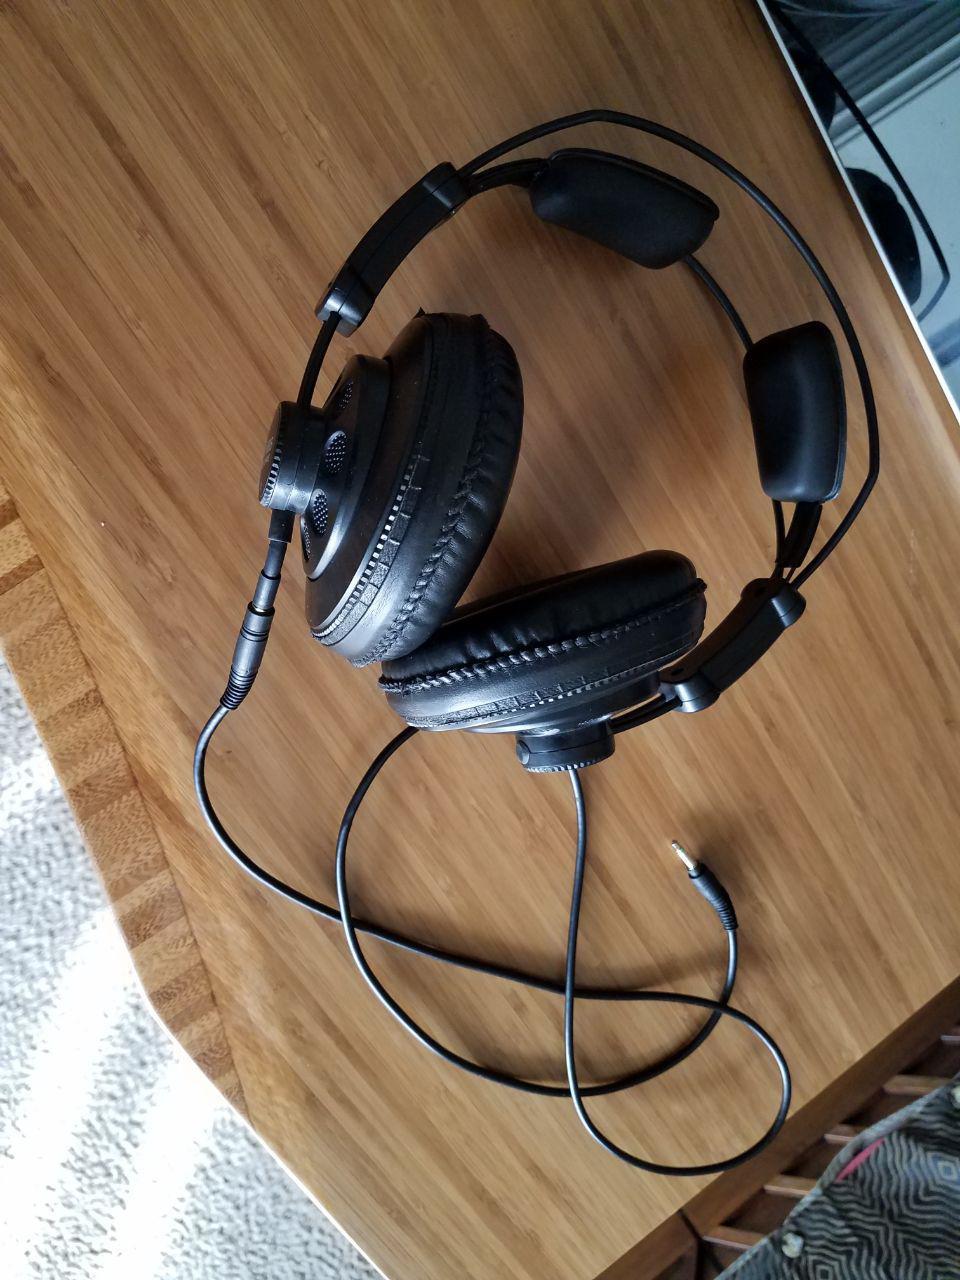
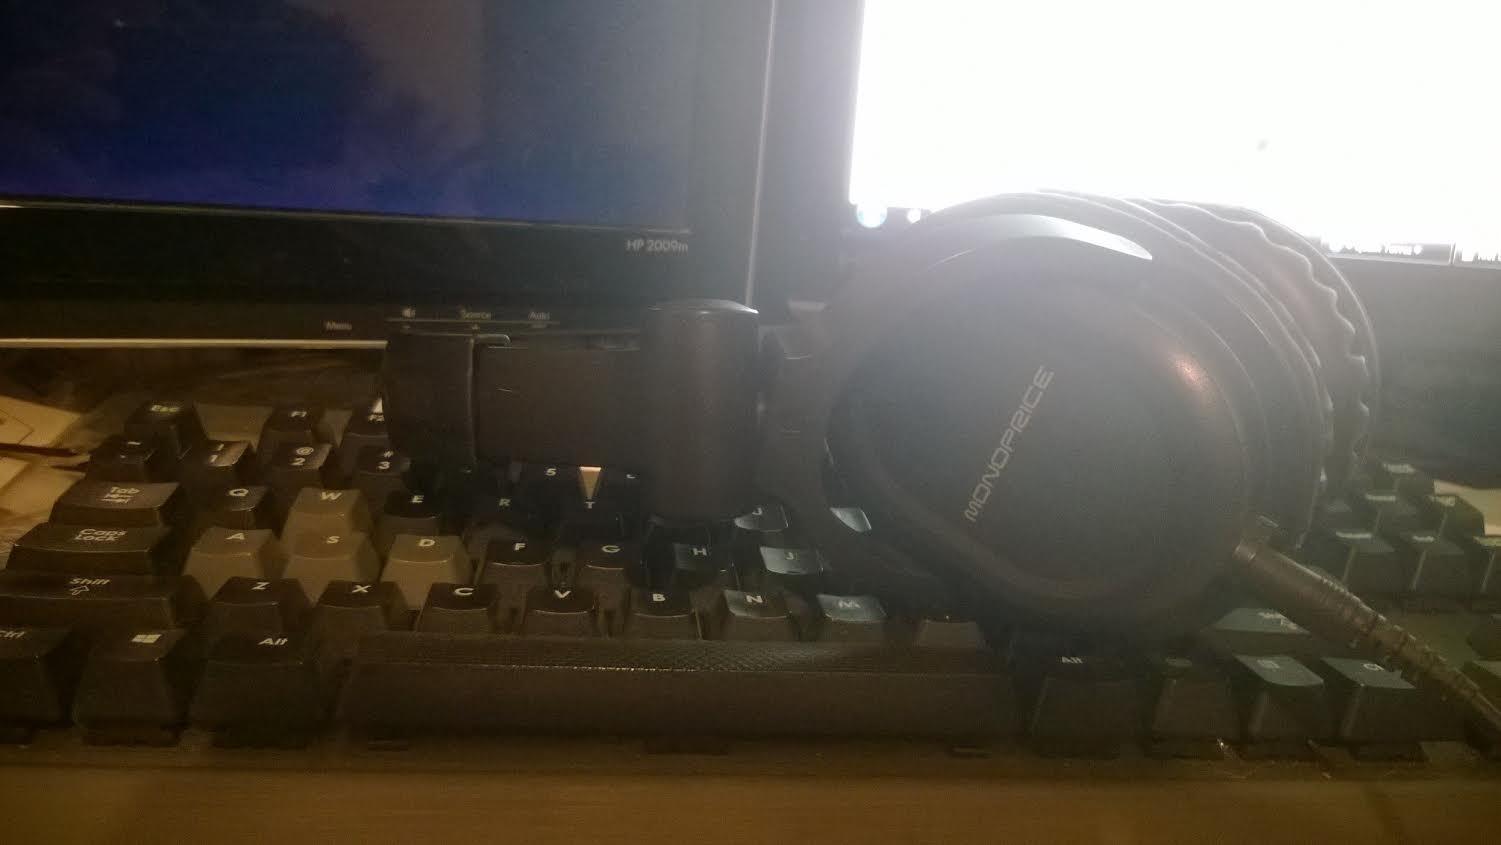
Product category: headphones
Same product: no